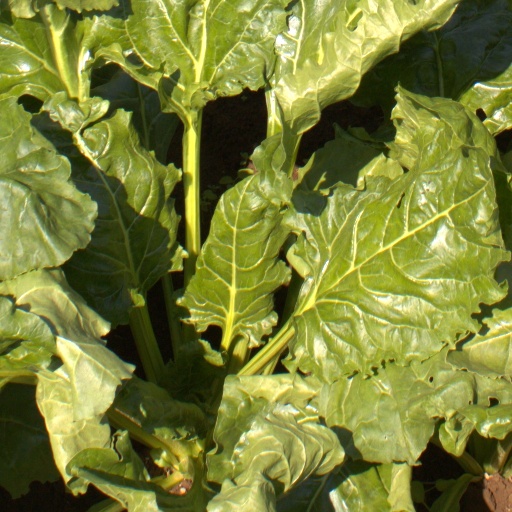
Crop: sugar beet